Snow anchor

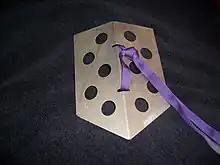
A snow fluke

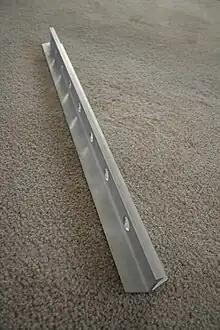
A snow picket

A snow anchor (also called a snow pro) is a type of natural or artificial protection used in mountaineering, alpine climbing and ice climbing as an anchor. Two common artificial devices are the snow fluke and snow picket. A snow anchor is used both for climbing and for securing tents and other camping gear, that is designed for use in sand and snow.